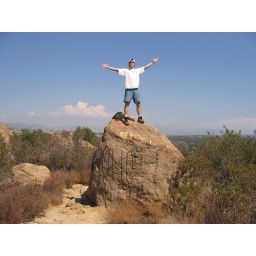
We went hiking up this rock mountain near Simi Valley, CA.